Jožef Stefan Institute

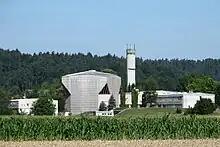
The Podgorica Reactor Center in Brinje

The institute's Podgorica Reactor Center is home to a pool type research reactor. The General Atomics TRIGA Mark II reactor is rated for a nominal 250 kW thermal. The reactor was first licensed in 1966 and is expected to continue operation at least into the 2030s.